Tug (banner)

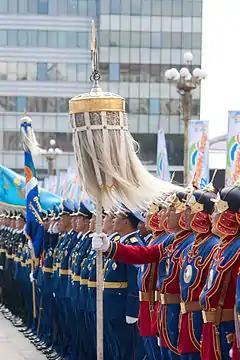
A banner flown in Sükhbaatar Square, Ulaanbaatar

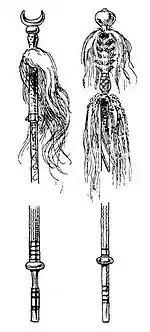
Ottoman Hungarian tughs captured by Ferdinand II, Archduke of Austria in 1556

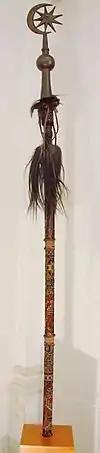
A 19th century Ottoman tugh

A tug (or ) or sulde is a pole with circularly arranged horsetail hairs of varying colors arranged at the top. It was historically flown by Turkic tribal confederations such as the Duolu (Tuğluğ Confederation) and also during the period of the Mongol Empire, and later used in derived Turco-Mongol khanates. It was also used by the Ottoman Empire, a state which was founded by Oghuz Turks.